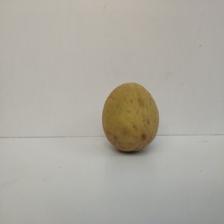
Size: Large